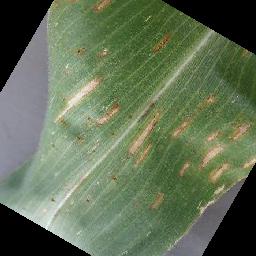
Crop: corn
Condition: (maize)_cercospora_spot_gray_spot